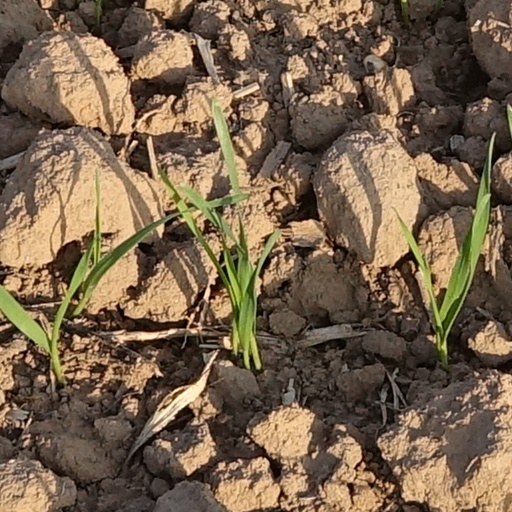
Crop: wheat